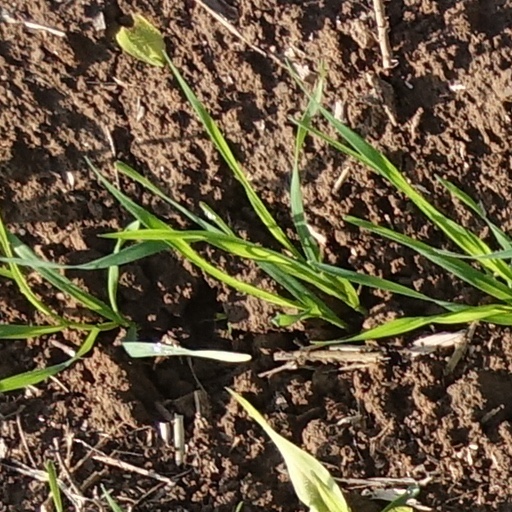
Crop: wheat